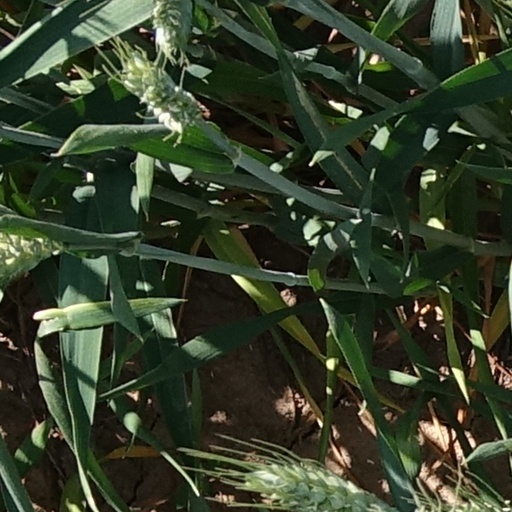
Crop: wheat